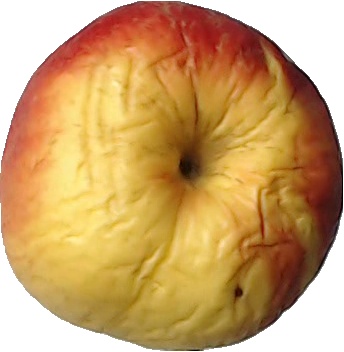
Label: apple_red_yellow_1